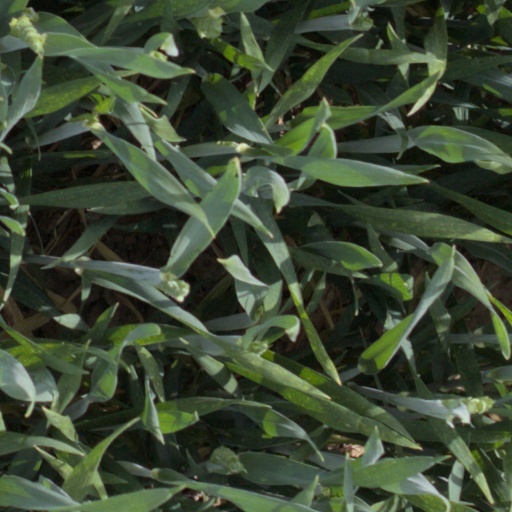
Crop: wheat